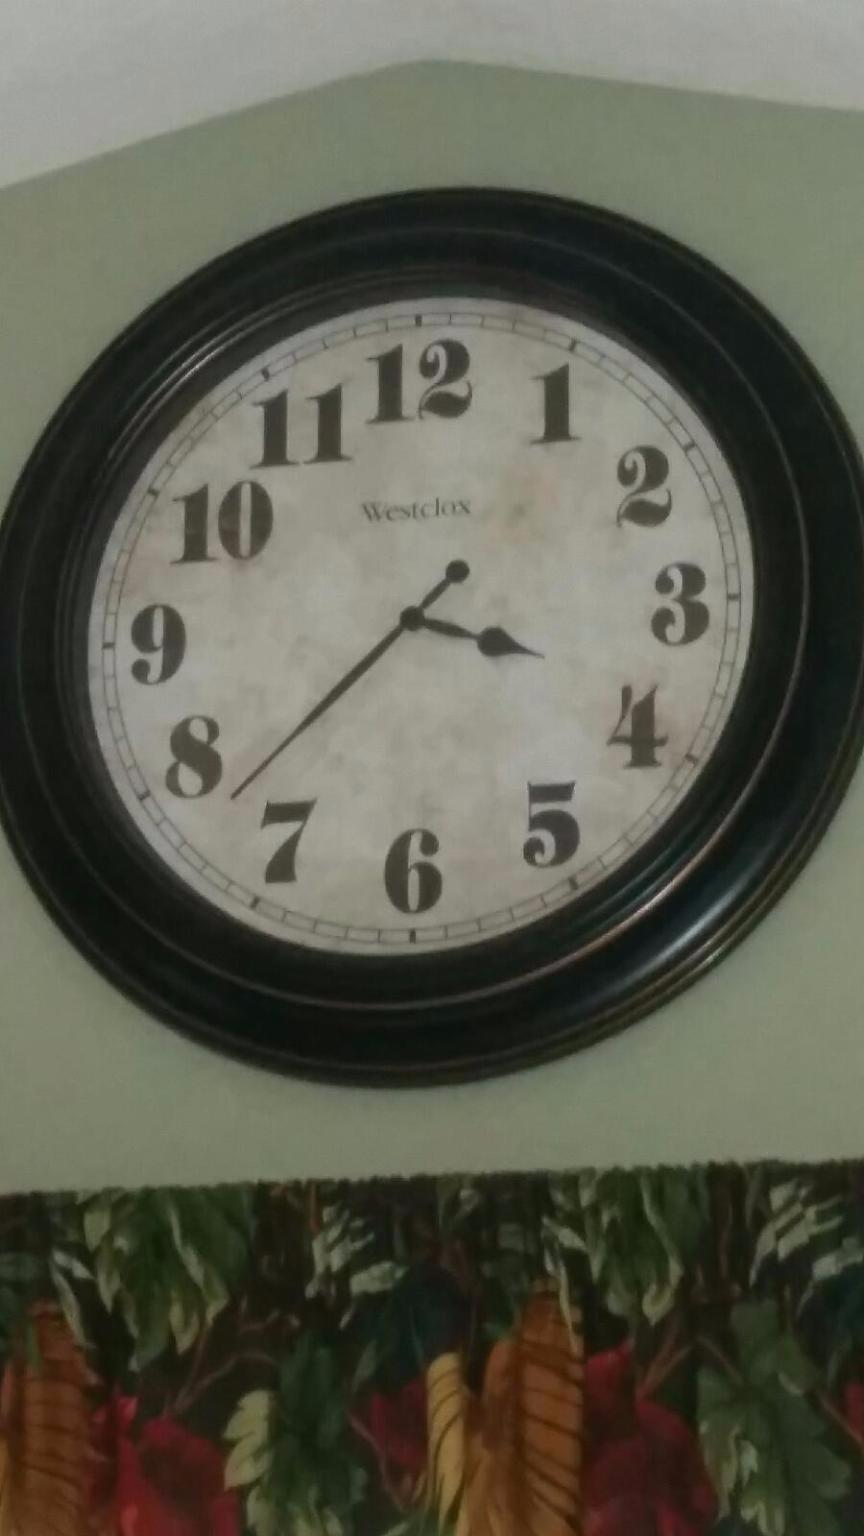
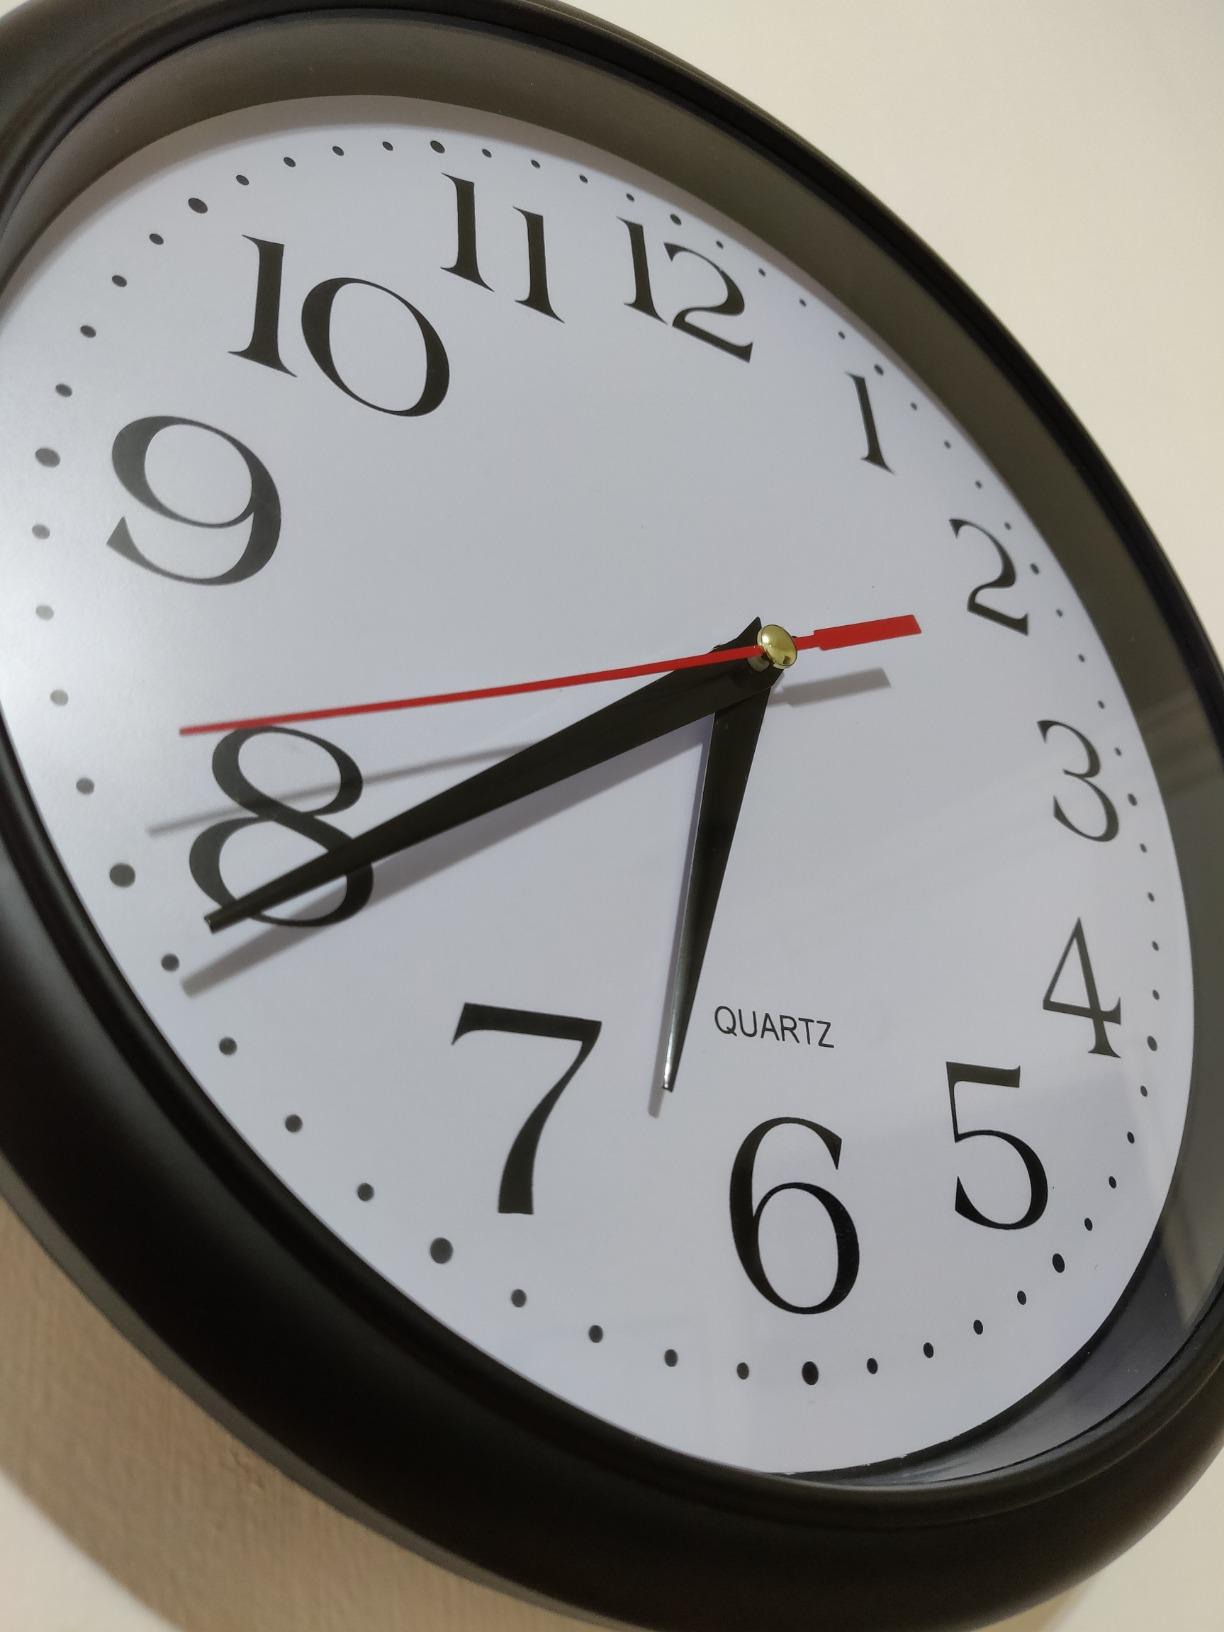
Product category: clock
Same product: no